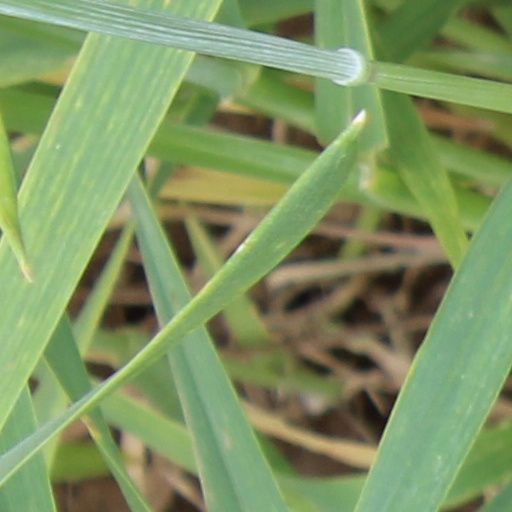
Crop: wheat